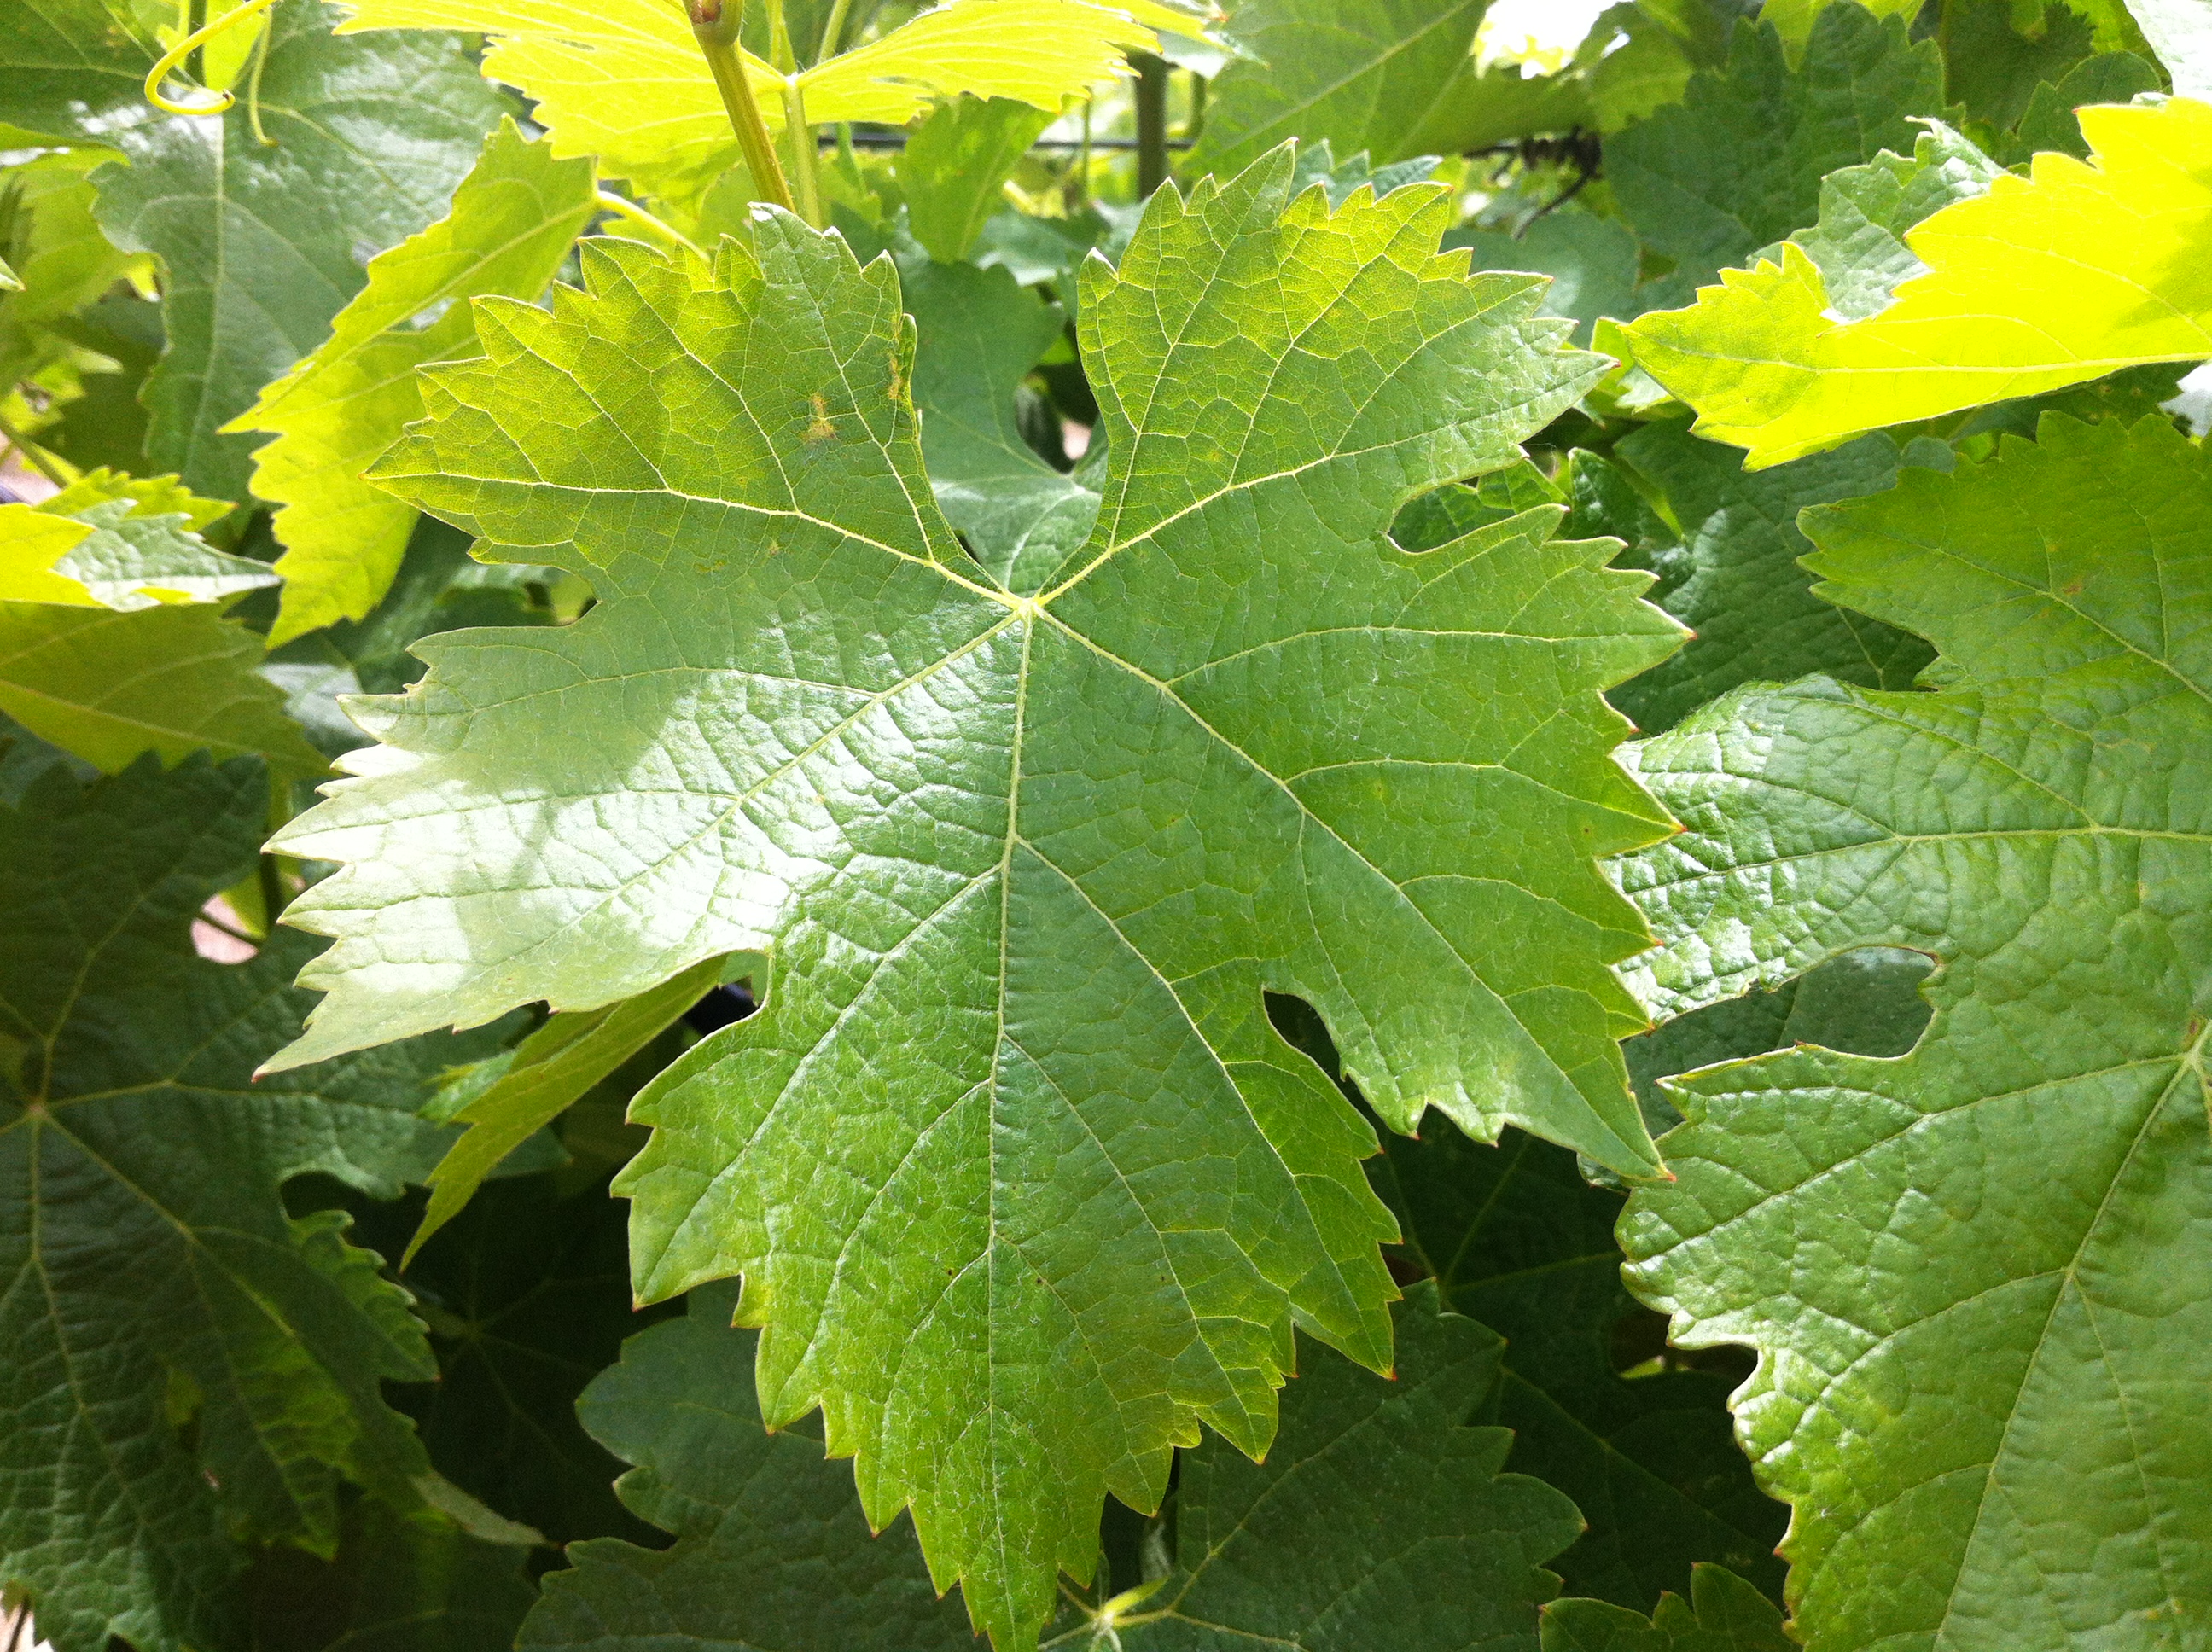
Labels: grape leaf